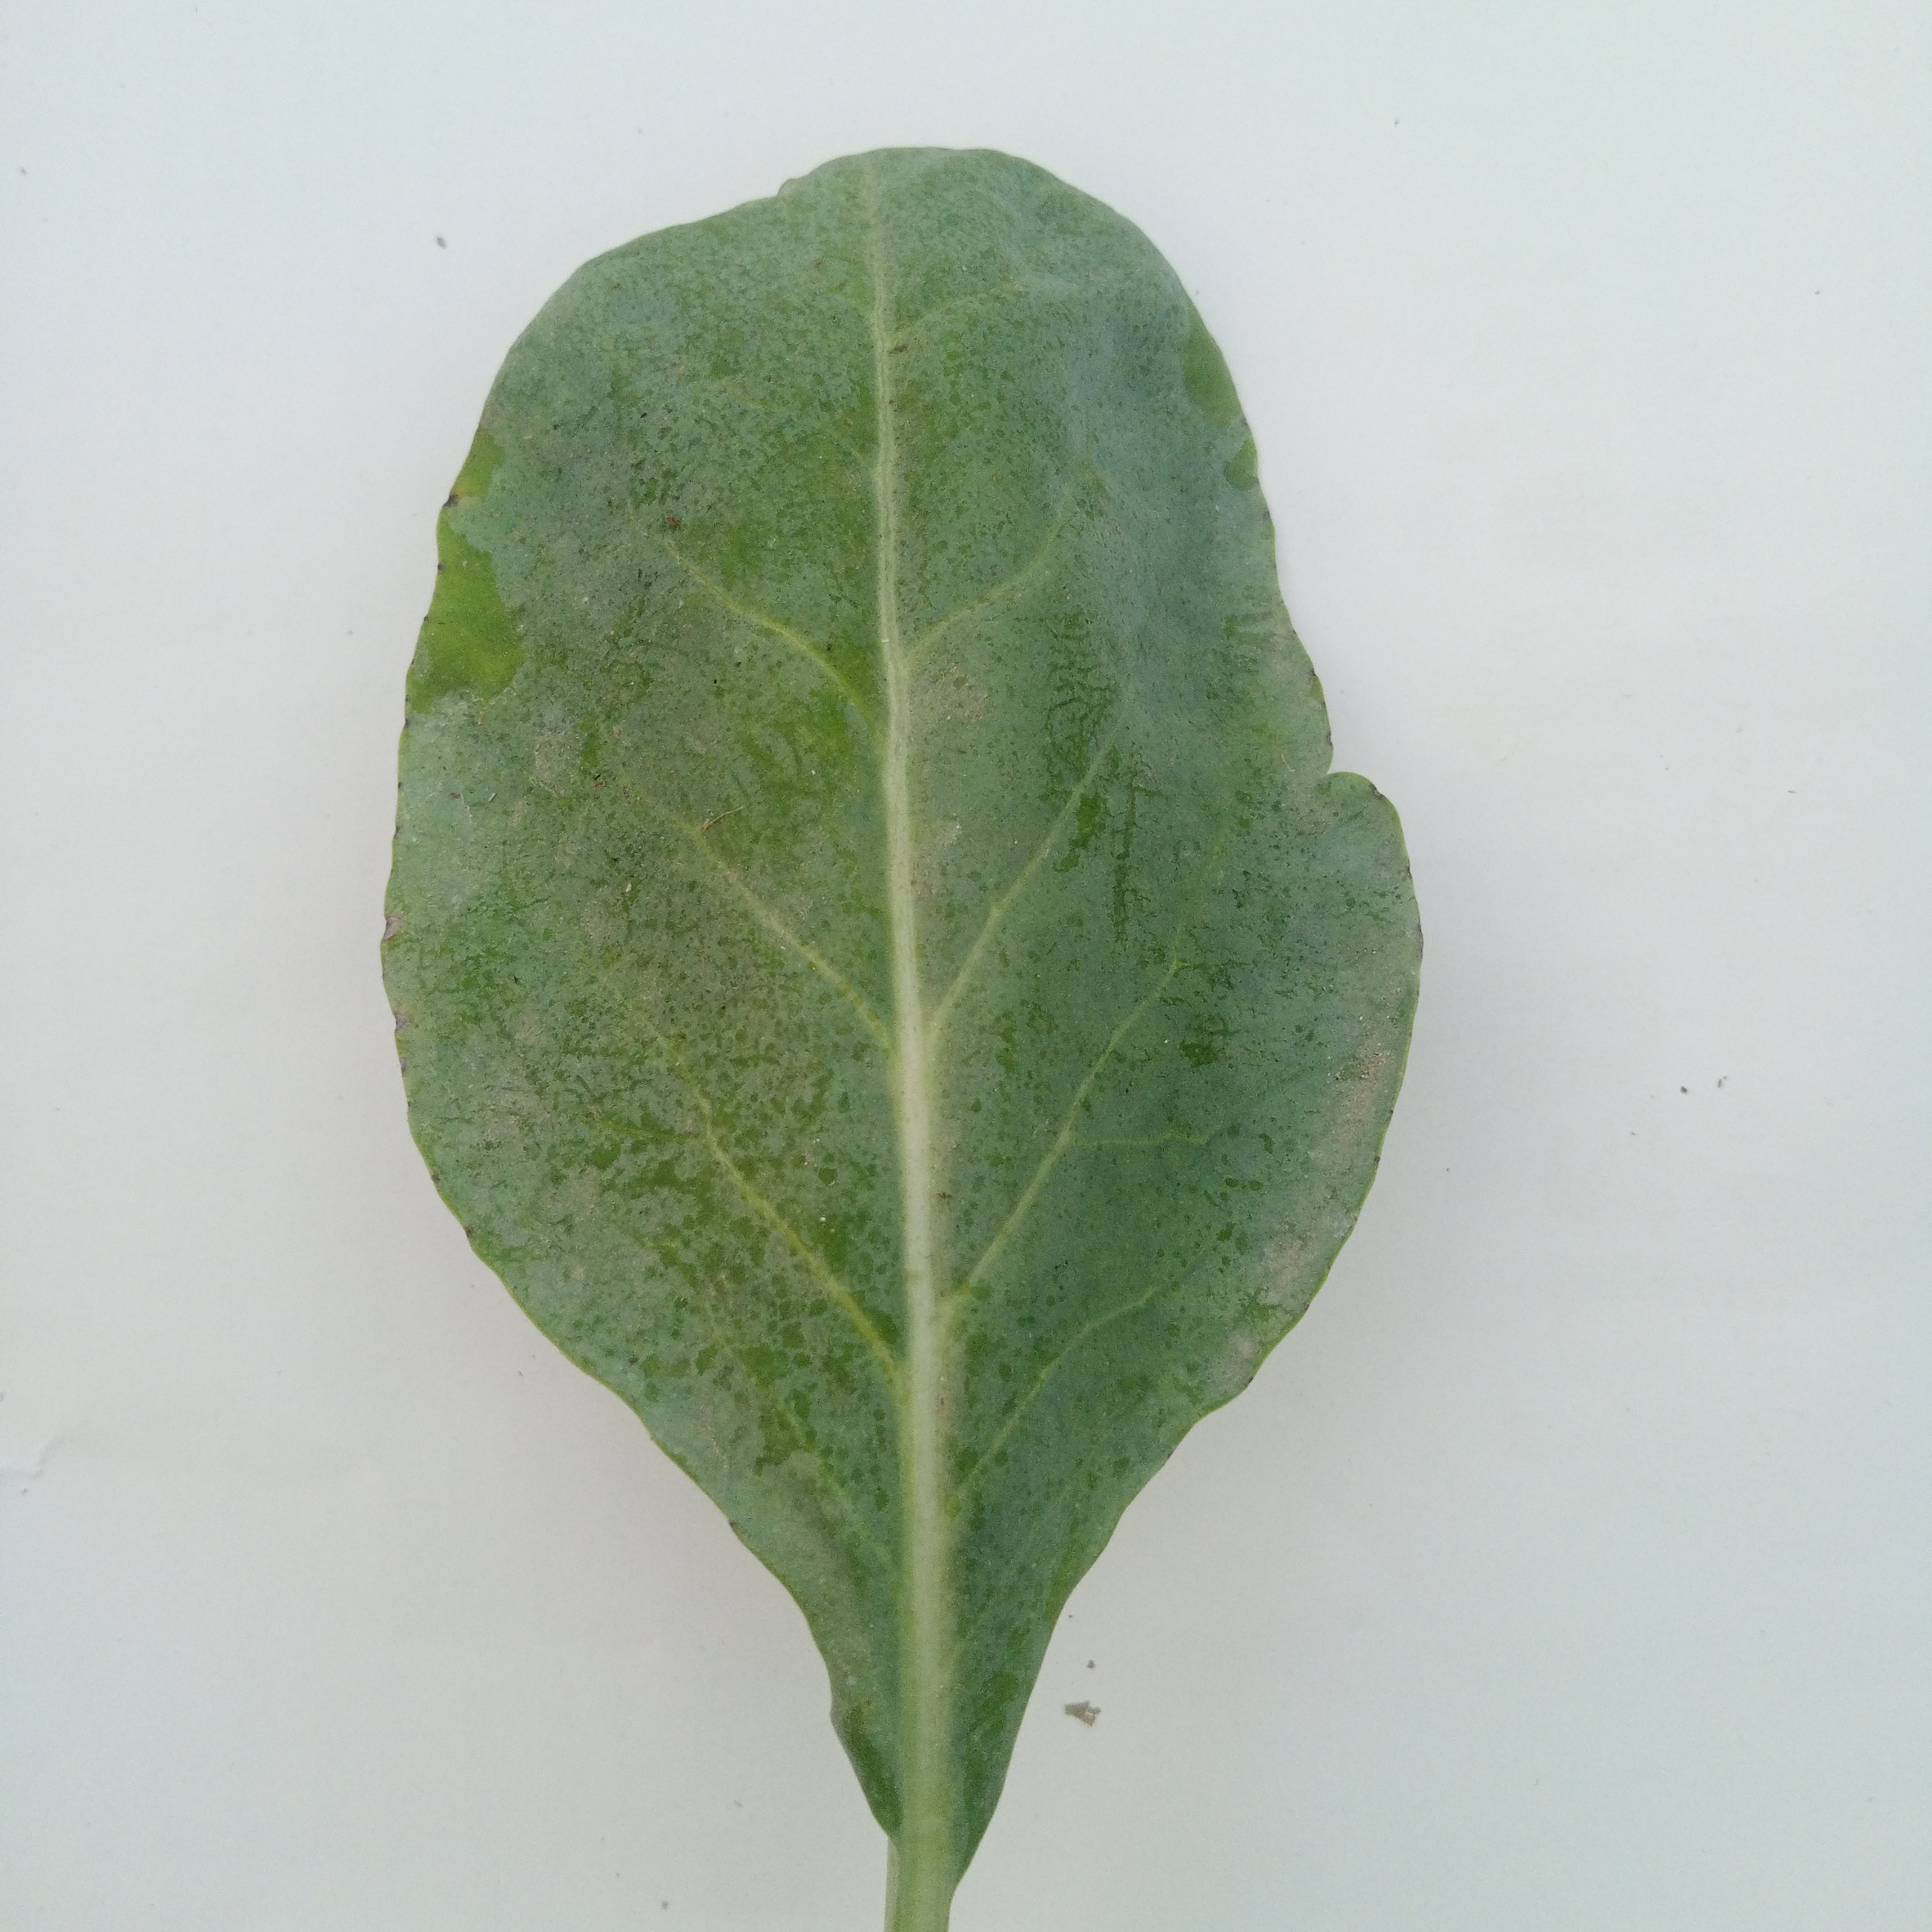
Label: Healthy